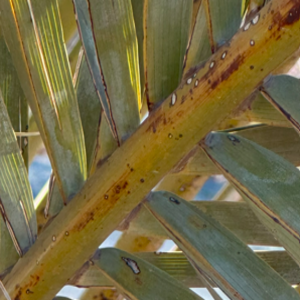
Label: Black Scorch